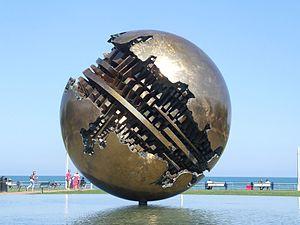
Pesaro est une ville portuaire italienne d'environ 96 500 habitants, située dans la province de Pesaro et d'Urbino, dans la région des Marches, en Italie centrale.